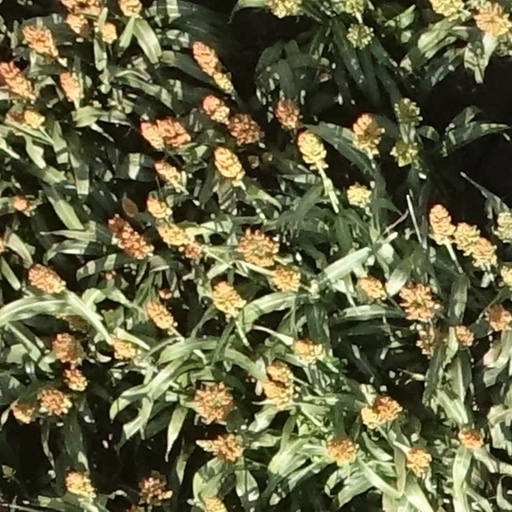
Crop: sorghum